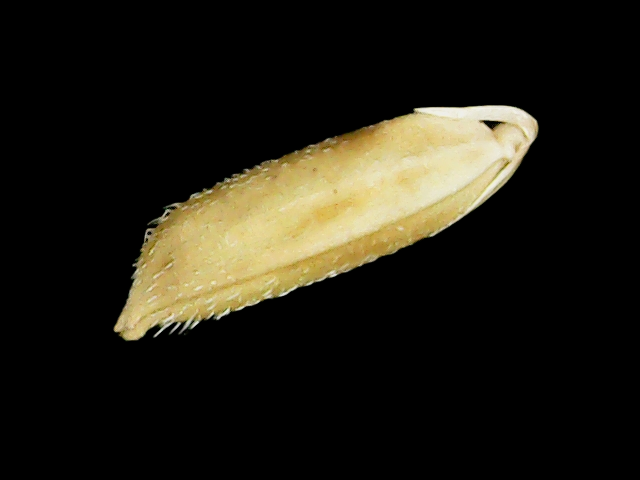
Rice variety: Binadhan11